Wang Yiting

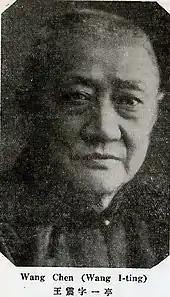
Wang Yiting

Wang Zhen (1867–1938), commonly known by his courtesy name Wang Yiting, was a prominent businessman and celebrated modern Chinese artist of the Shanghai School. He also used the art name "Bailong shanren" and as a devote Buddhist under other names. He was originally from Wuxing in Zhejiang Province, although spent most of his life in the city of Shanghai where he was a successful businessman-banker. Wang Zhen was a master calligrapher as well as a painter of flowers, birds, personages and Buddhist subjects. He was closely associated with and considered the disciple of the painter Wu Changshuo. It is sometimes said that many of his teacher's paintings were from Wang Zhen himself.